Chernova House

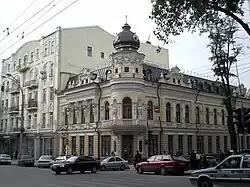

The Margarita Chernova House is a mansion in the city of Rostov-on-Don, Russia. It was built in 1899 by architect . It has the status of an object of cultural heritage of regional importance.